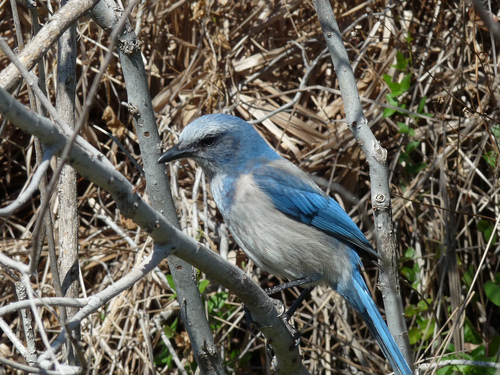
the bird has a small black bill and a black eyering.
a blue bird with white on its belly and a colorful blue tail.
a medium sized bird with blue wings, and a white belly, and a bill that curves downwardsthe bird has a white belly and breast with blue feathers on its wings and tail and head.
this bird with blue and gray with small black eyes and black beak.
a bright blue and white bird with a narrow pointy beak and a rounded head.
this bird has wings that are blue and has a white belly
this bird has wings that are blue and has a white belly
this bird is blue and white with a blue crown and a black beak.
this bird has wings that are blue and has a white belly
Species: Florida Jay